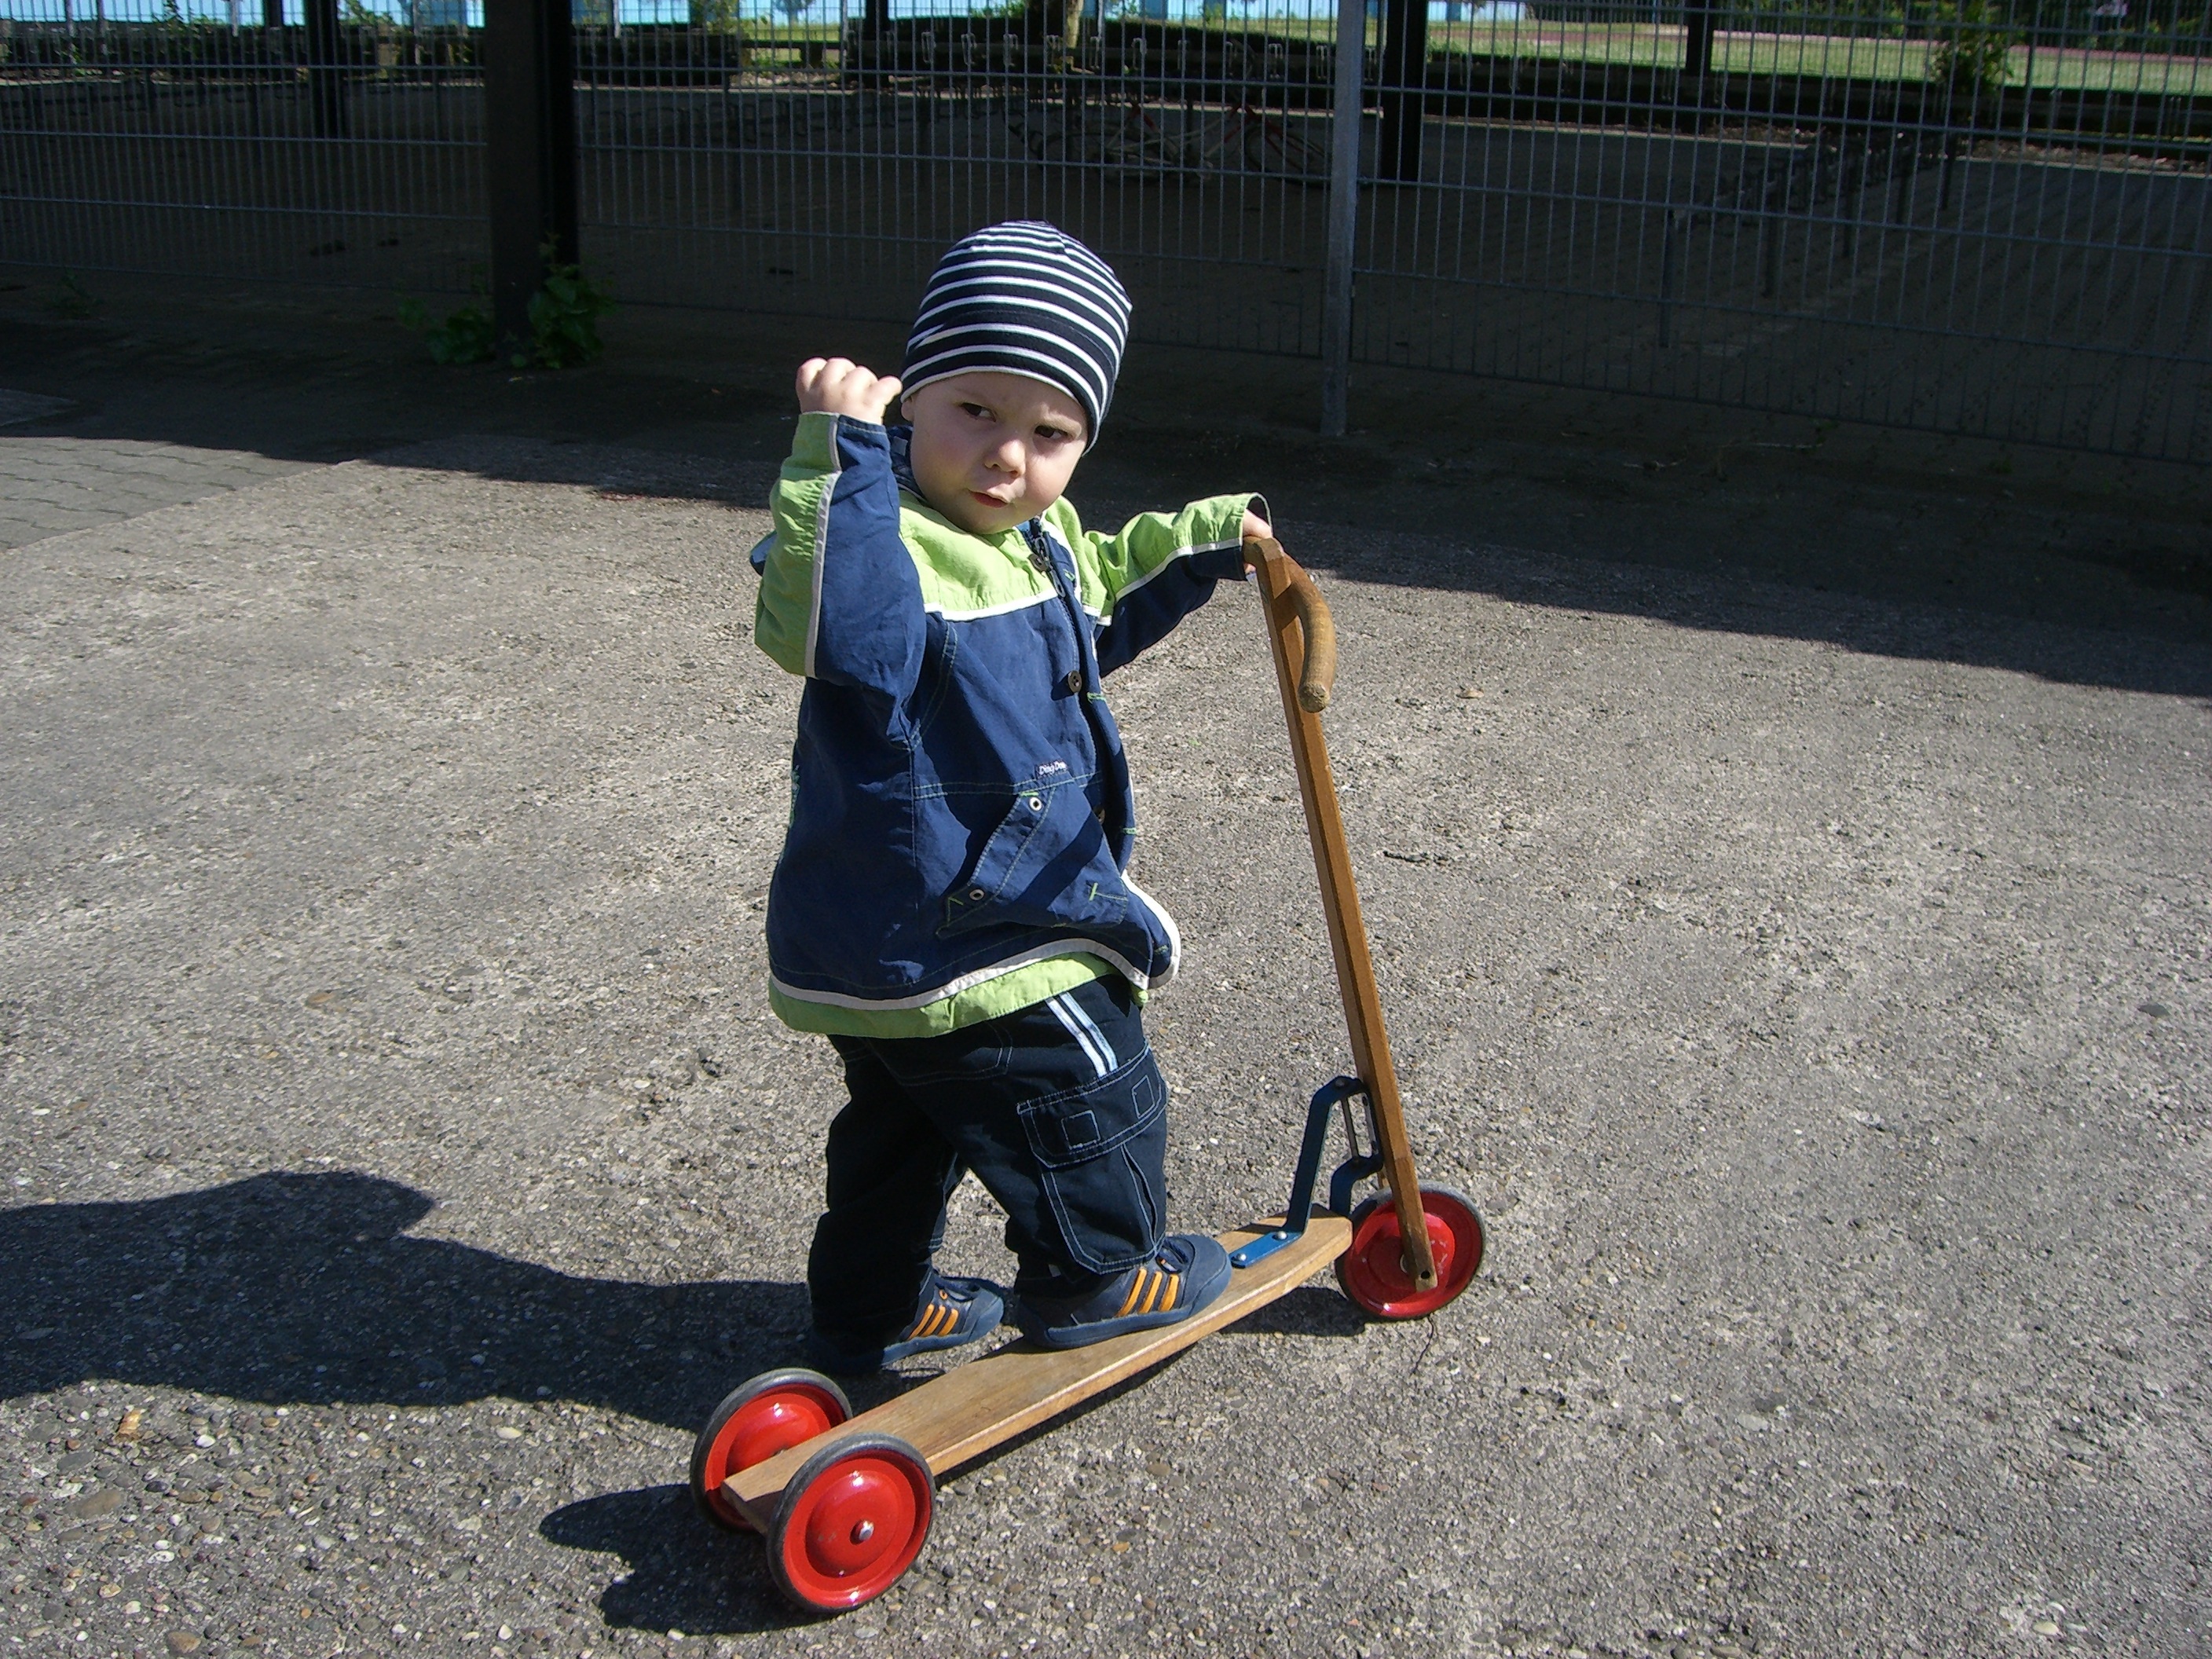
lawn, skateboard, boy, vehicle, sports equipment, longboard, roller, strong, small child, muscles, skateboarding equipment and supplies, kick scooter